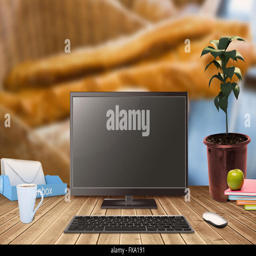
composite image of a computer over a desk